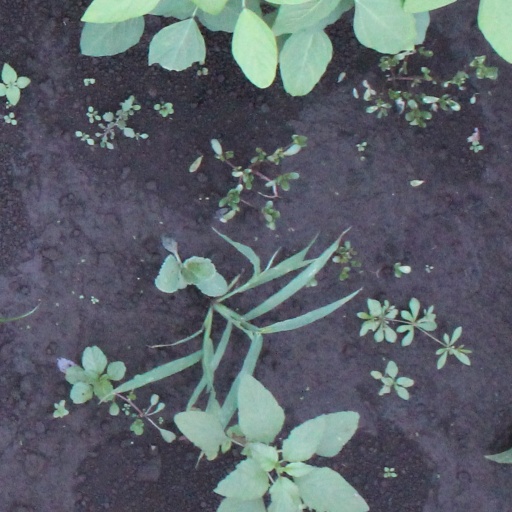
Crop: soybean